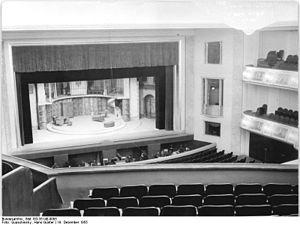
Le Metropol-Theater de Berlin était un théâtre où se donnèrent, de 1898 à 1998, des revues et des opérettes. Il était situé dans le quartier de Berlin-Mitte.